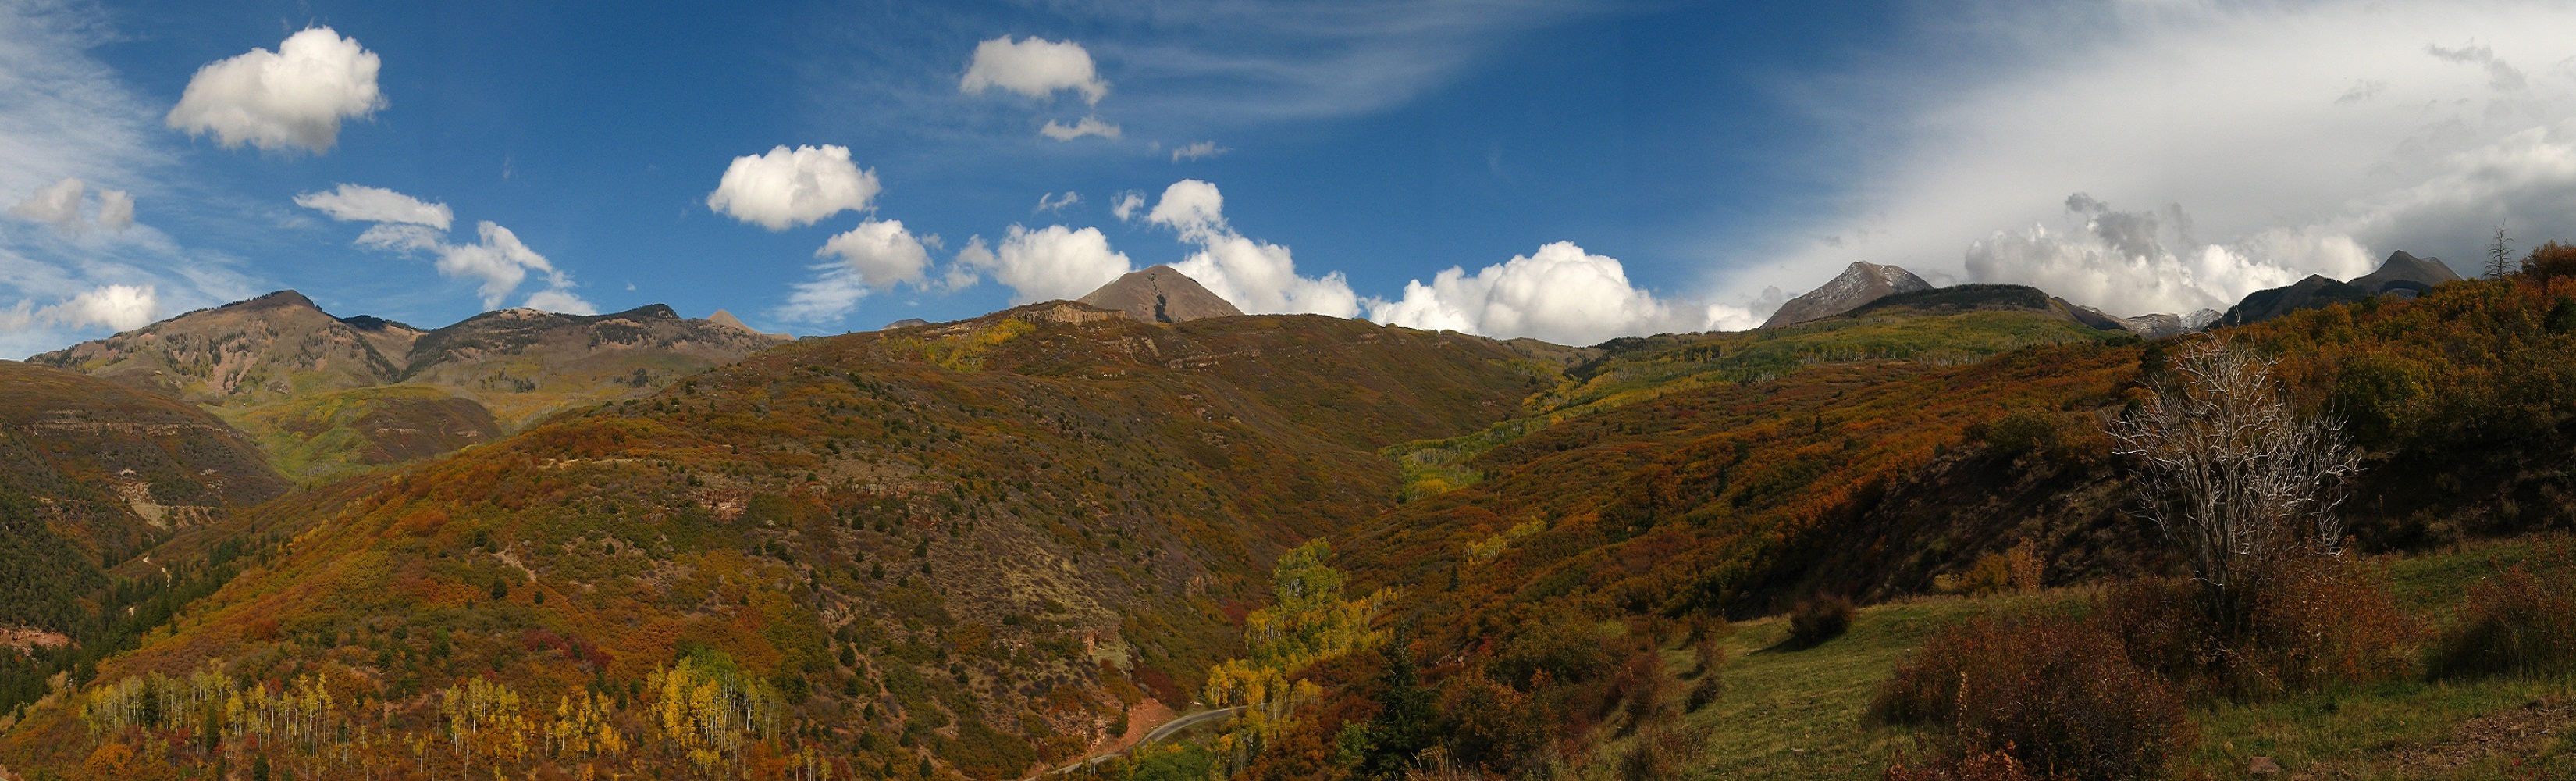
landscape, tree, nature, wilderness, mountain, cloud, sky, meadow, hill, valley, mountain range, panorama, range, scenic, autumn, usa, ridge, outdoors, clouds, alps, utah, plateau, fell, loch, ecosystem, moab, mountain pass, geographical feature, mountainous landforms, la sal mountains